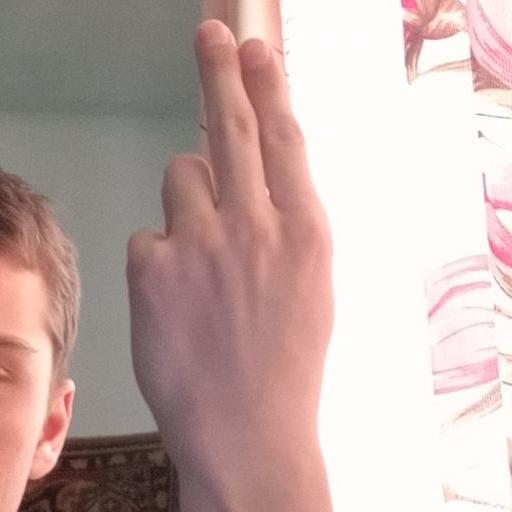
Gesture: two_up_inverted